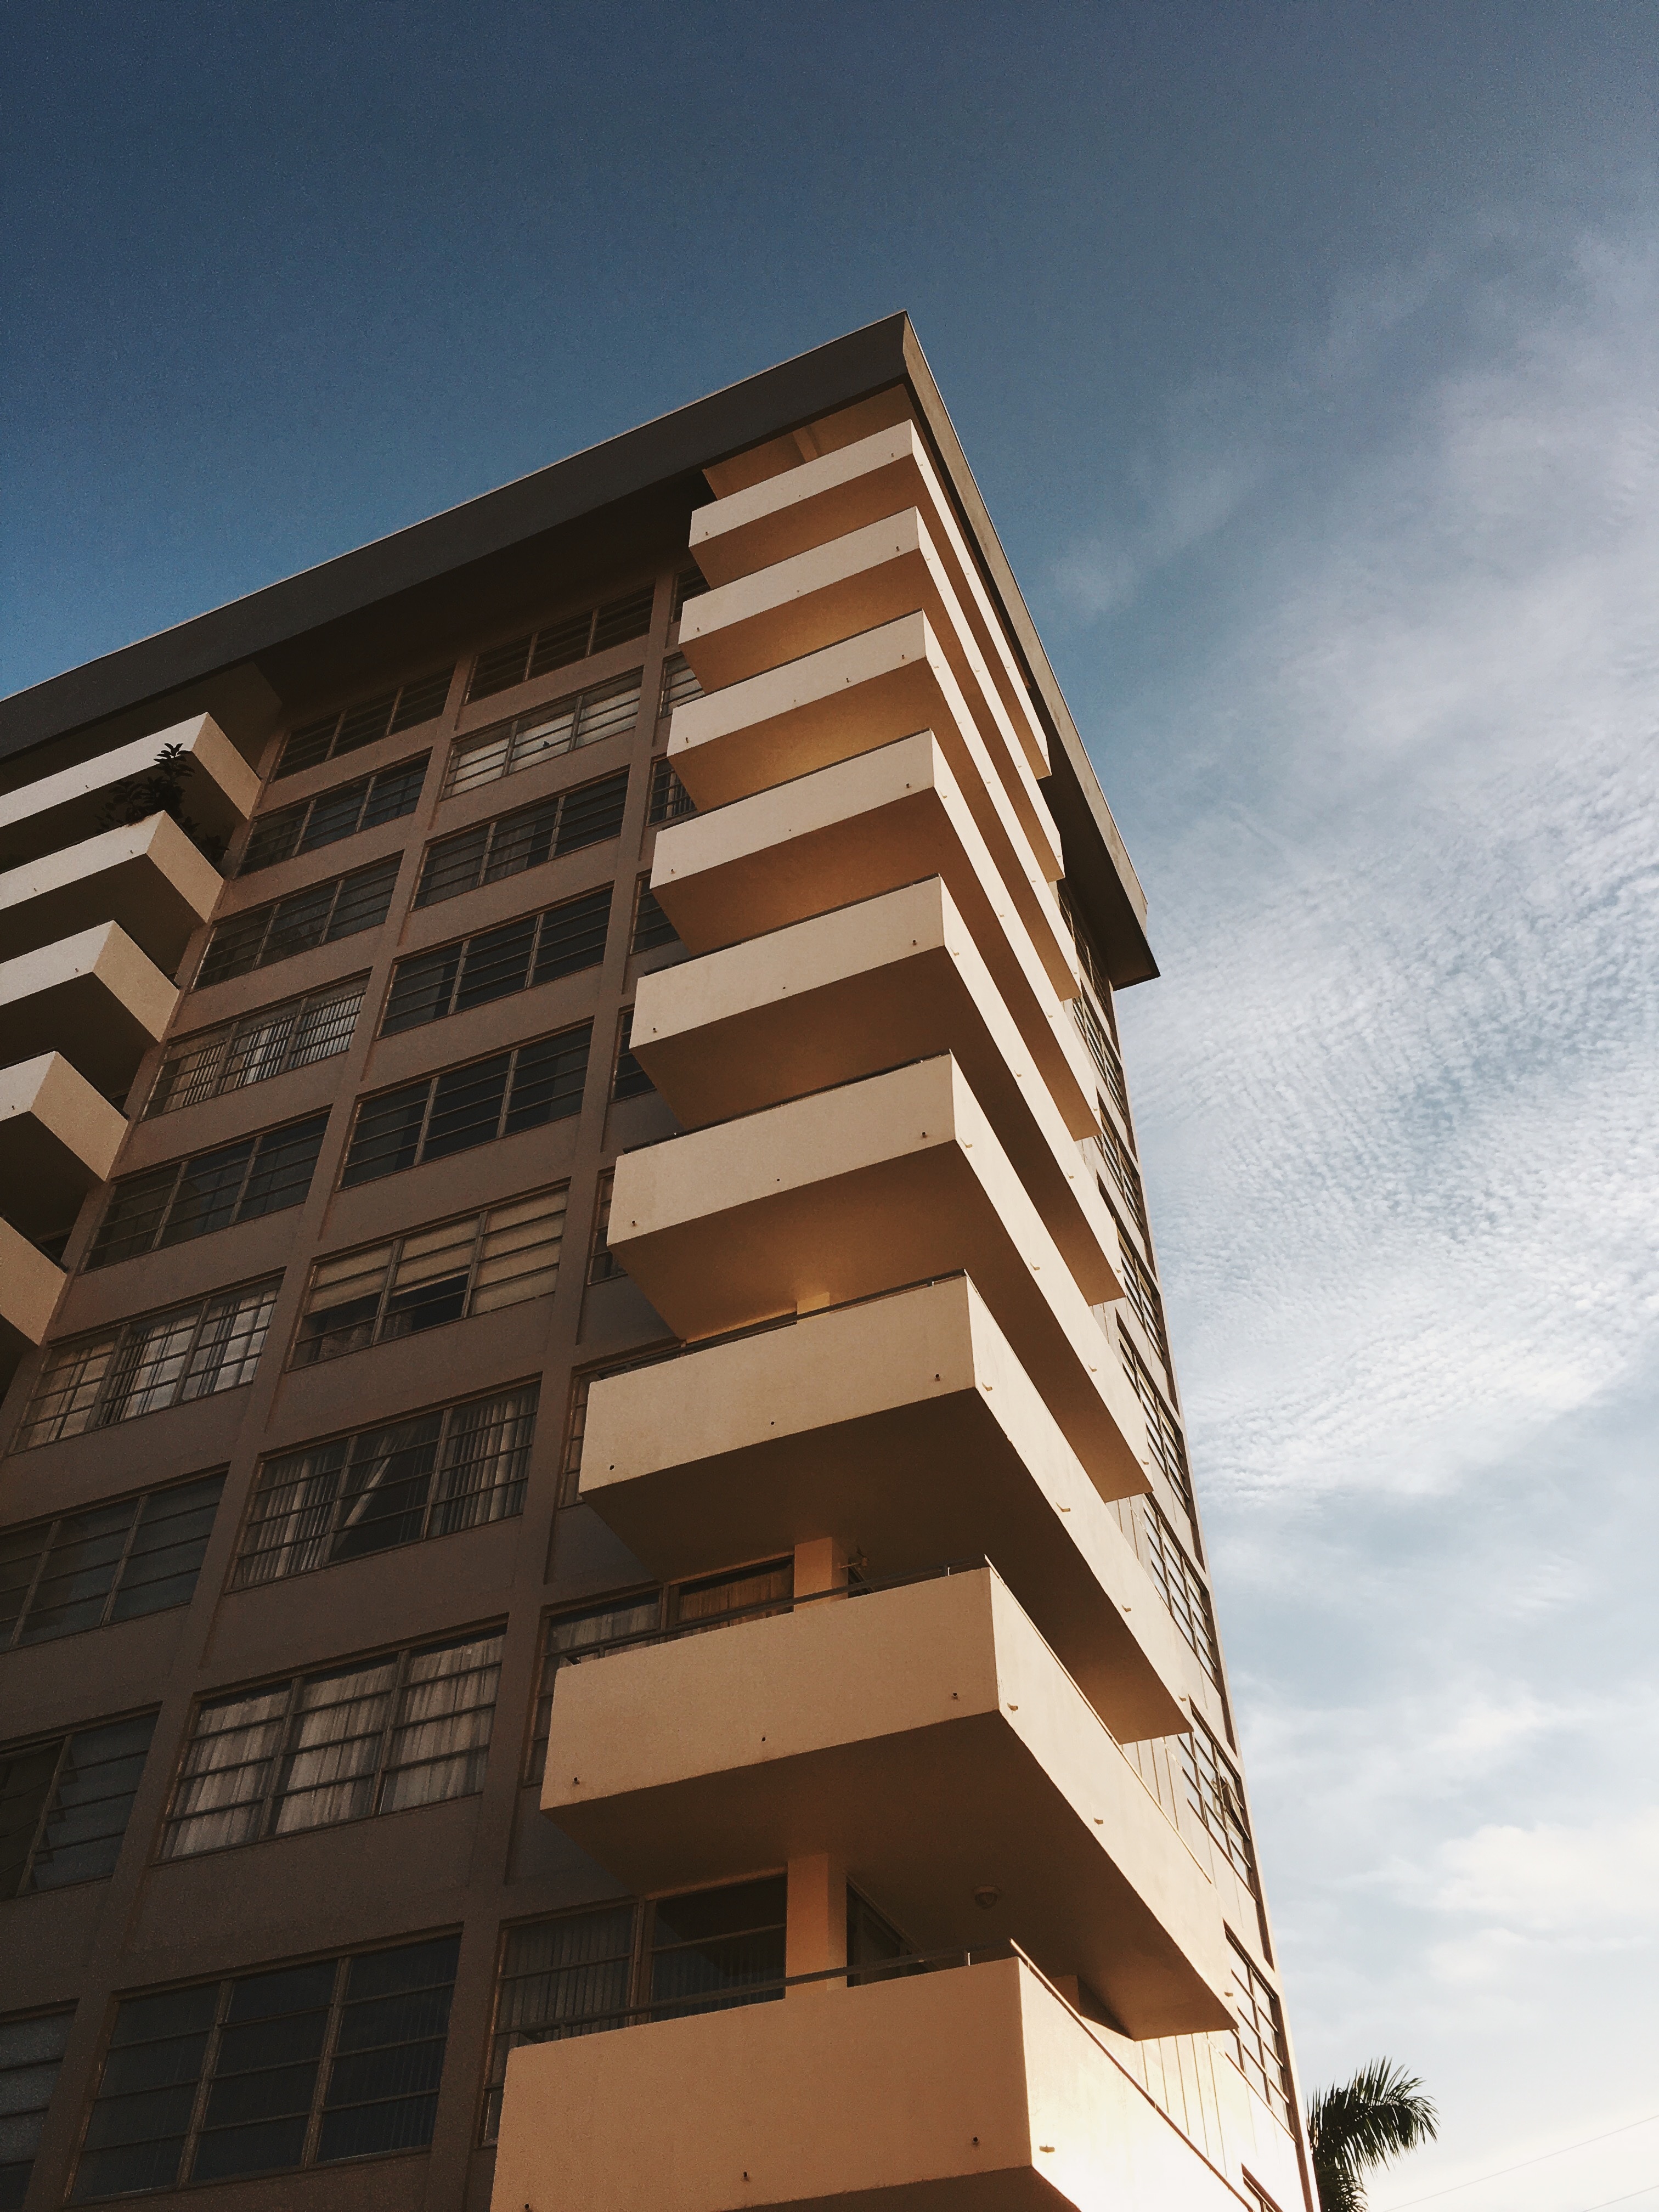
architecture, building, skyscraper, downtown, tower, facade, tower block, condominium, neighbourhood, urban area, residential area, brutalist architecture